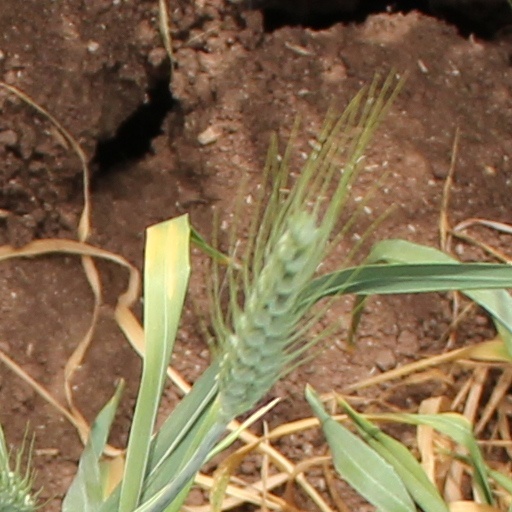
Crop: wheat